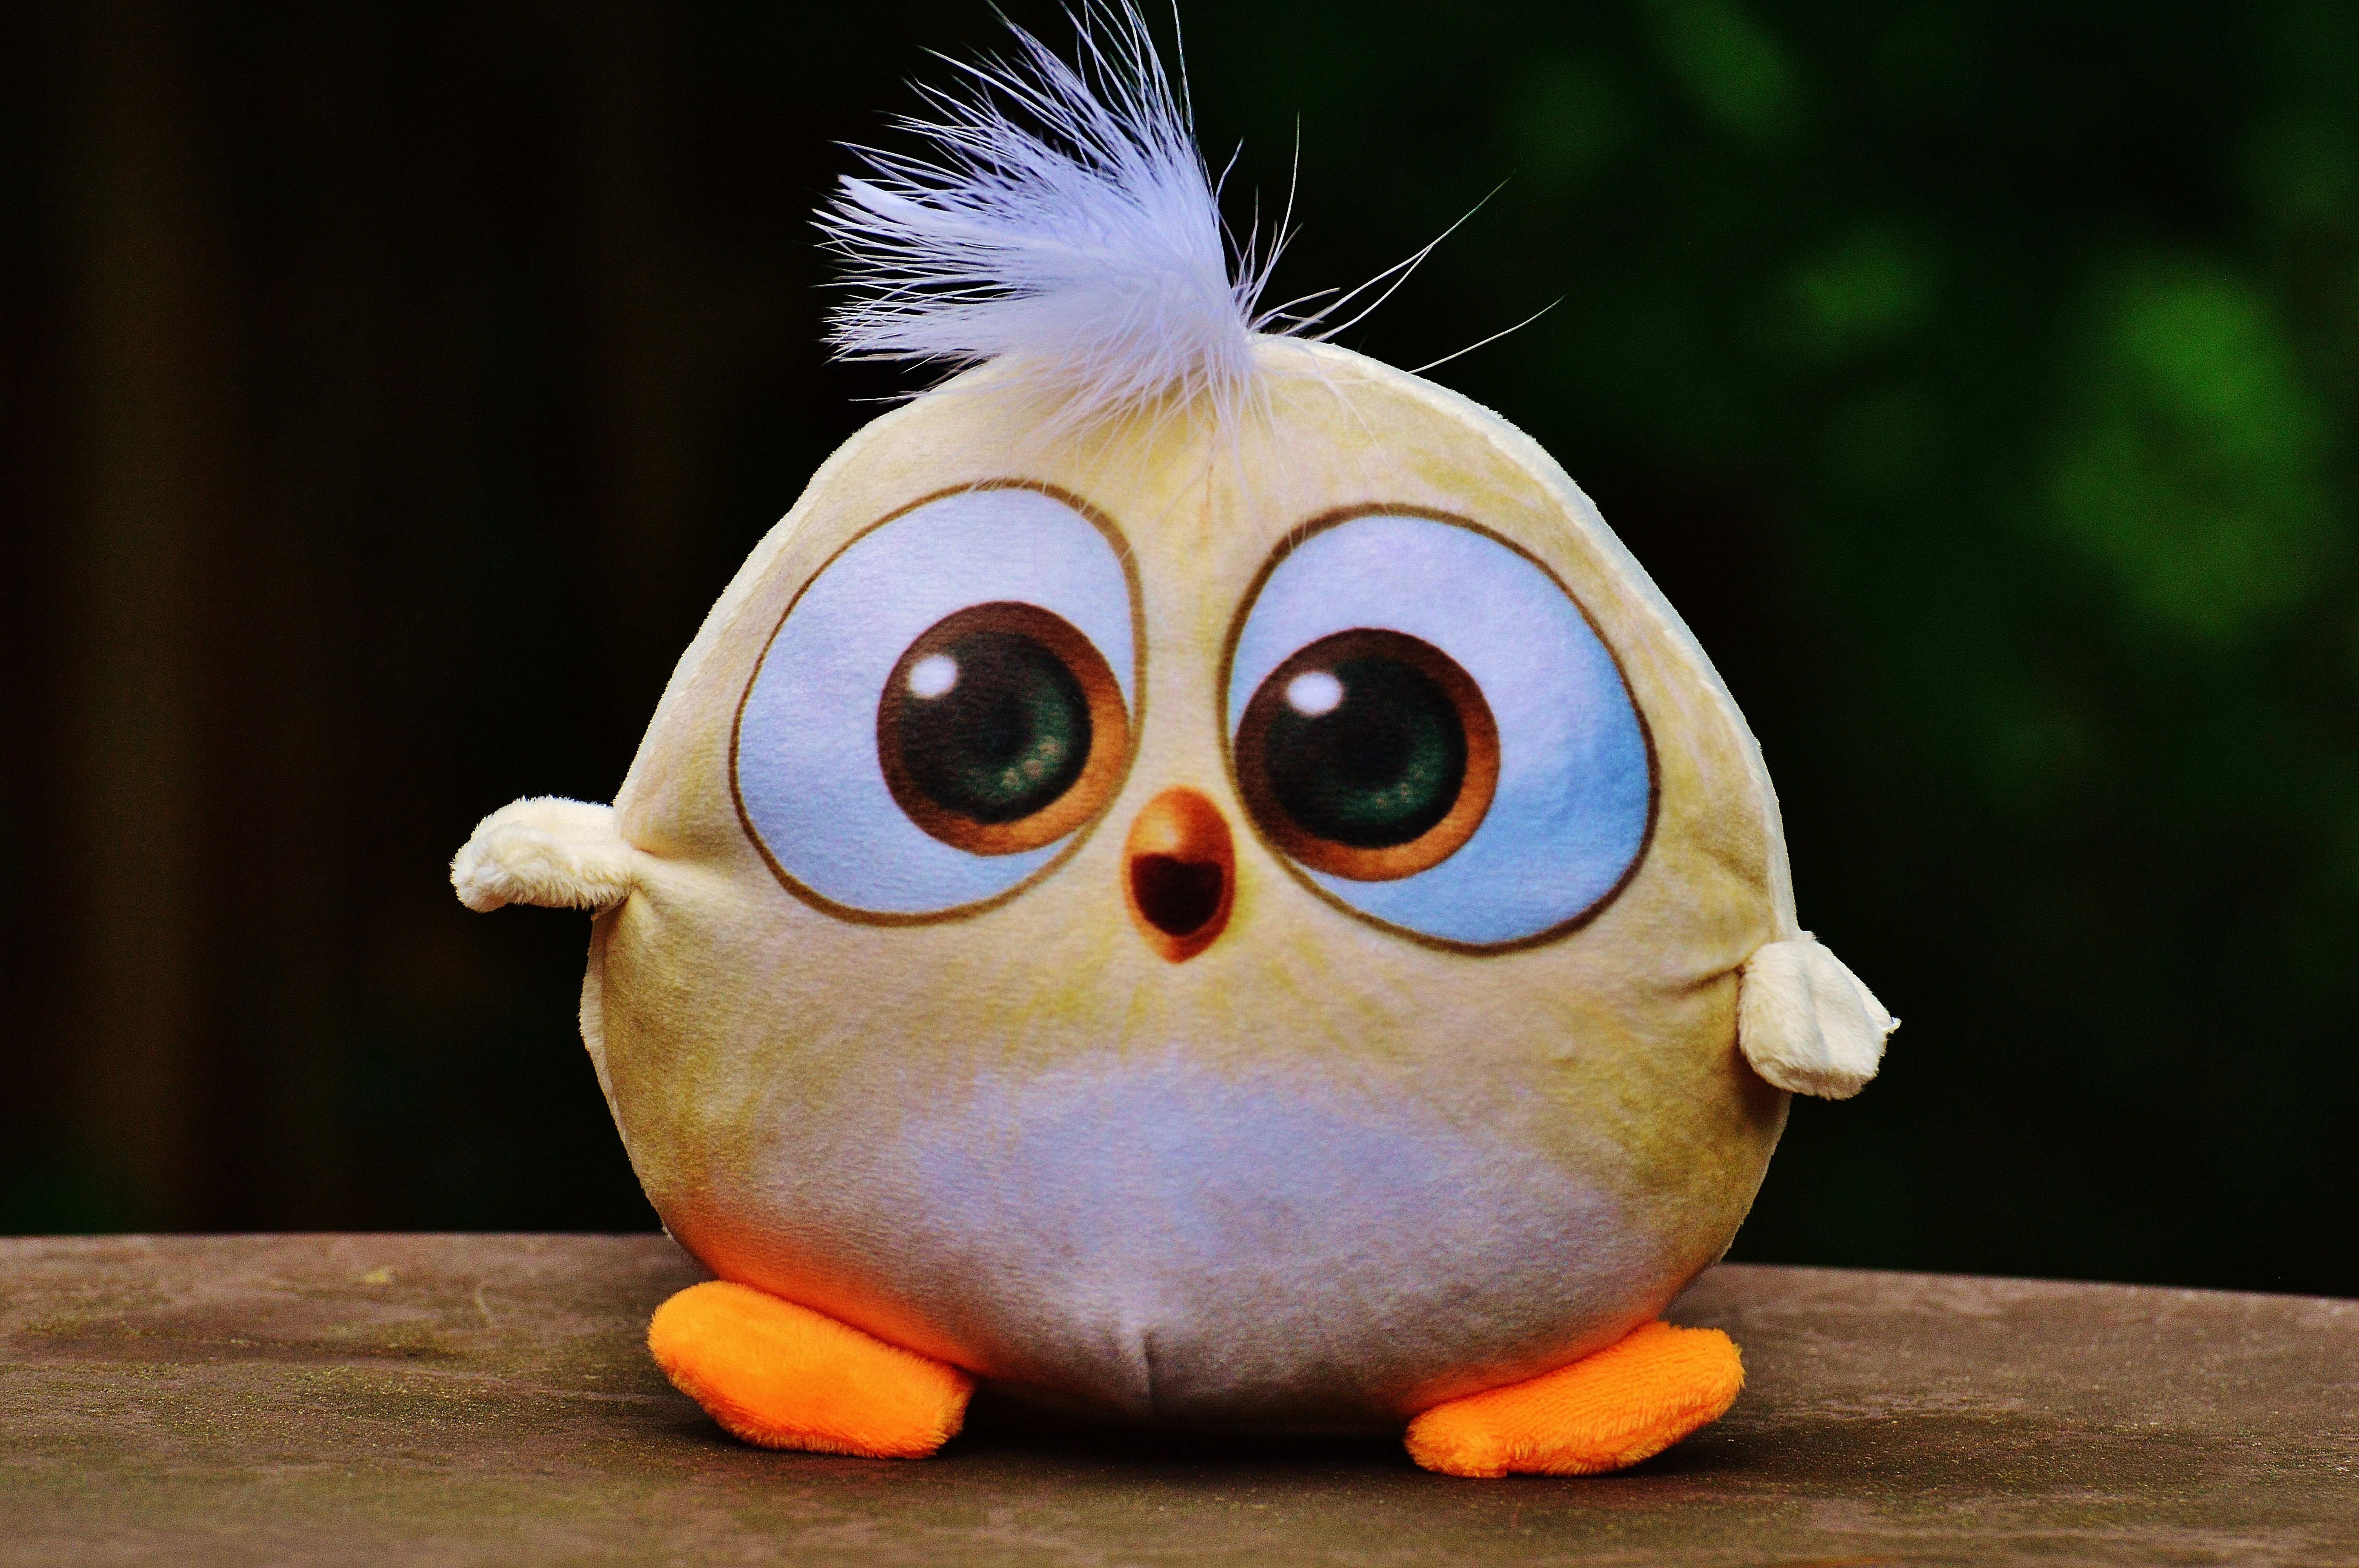
bird, sweet, cute, toy, owl, textile, toys, funny, plush, stuffed animal, birdie, stuffed toy